2012 Monte Carlo Rally

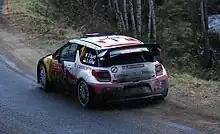
Sébastien Loeb during Rally

The 2012 Monte Carlo Rally, officially 80ème Rallye Automobile de Monte-Carlo was the first round of the 2012 World Rally Championship (WRC) season. The rally took place between 18 and 22 January 2012.